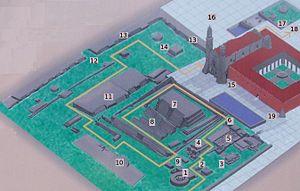
Tlatelolco est un quartier de Mexico, situé dans la délégation de Cuauhtémoc. Il est centré autour de la place des Trois Cultures avec d'un côté le soubassement d'une pyramide aztèque, le Colegio de la Santa Cruz de Tlatelolco du XVIIᵉ siècle, et un ensemble de bâtiments modernes du ministère des affaires étrangères du Mexique.